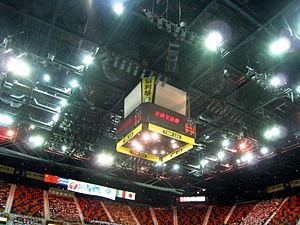
Le Hong Kong Coliseum, couramment appelé Hung Hom Coliseum, est une arène intérieure polyvalente située dans la baie de Hung Hom de Kowloon à Hong Kong.